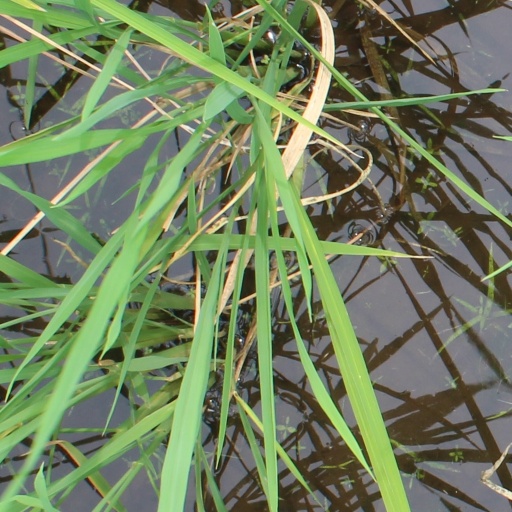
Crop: rice